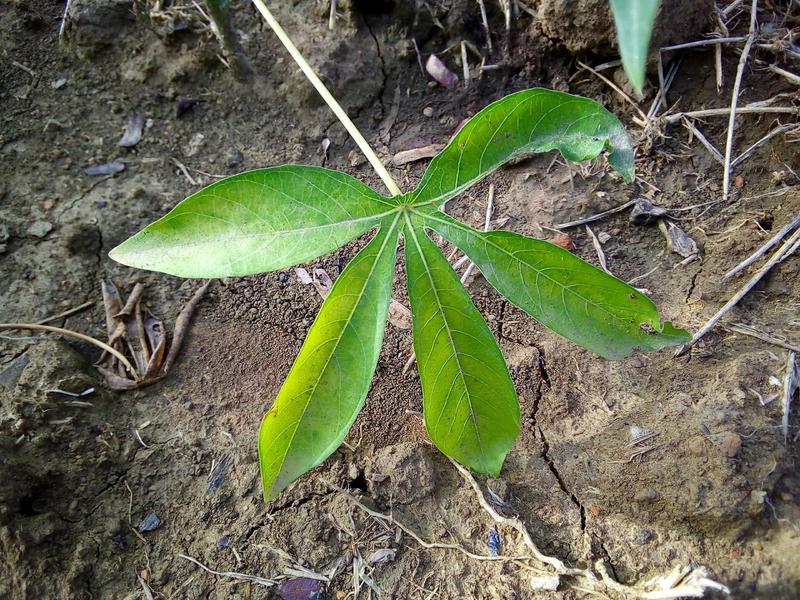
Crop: cassava
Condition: healthy